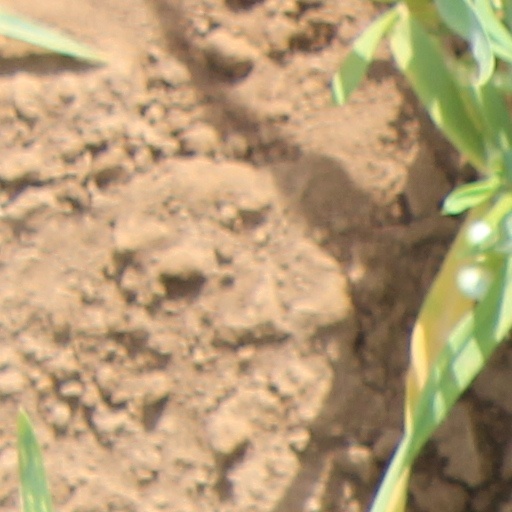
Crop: wheat